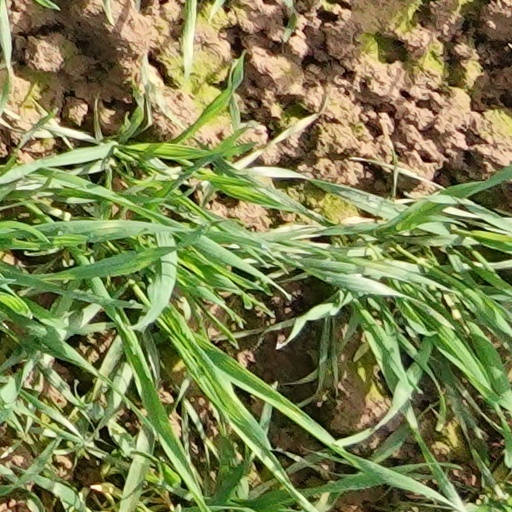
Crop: wheat